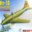
Label: airplane